Marc O'Polo

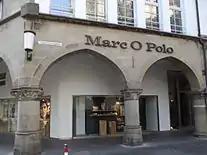
Marc O'Polo store, Münster, Germany

In 1997, the company's original distribution partner for Germany, Werner Böck, expanded his shareholdings founding Marc O’Polo International GmbH, which is responsible for all the company operations including design, production, distribution and marketing. On the same year Marc O’Polo relocated its headquarters from Stockholm to Stephanskirchen in the district of Rosenheim.